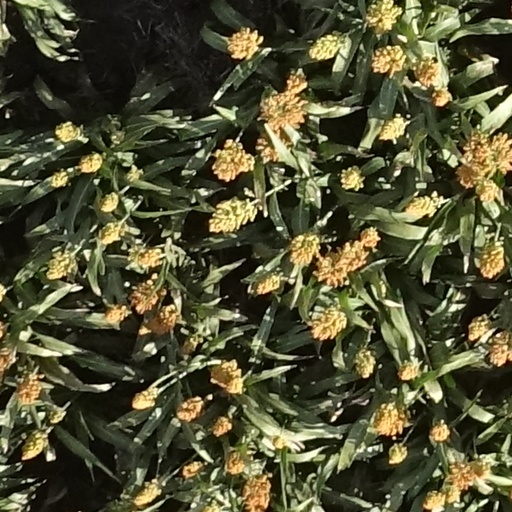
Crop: sorghum